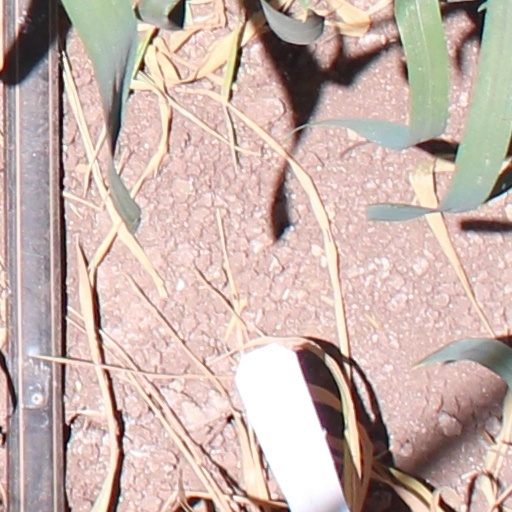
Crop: wheat